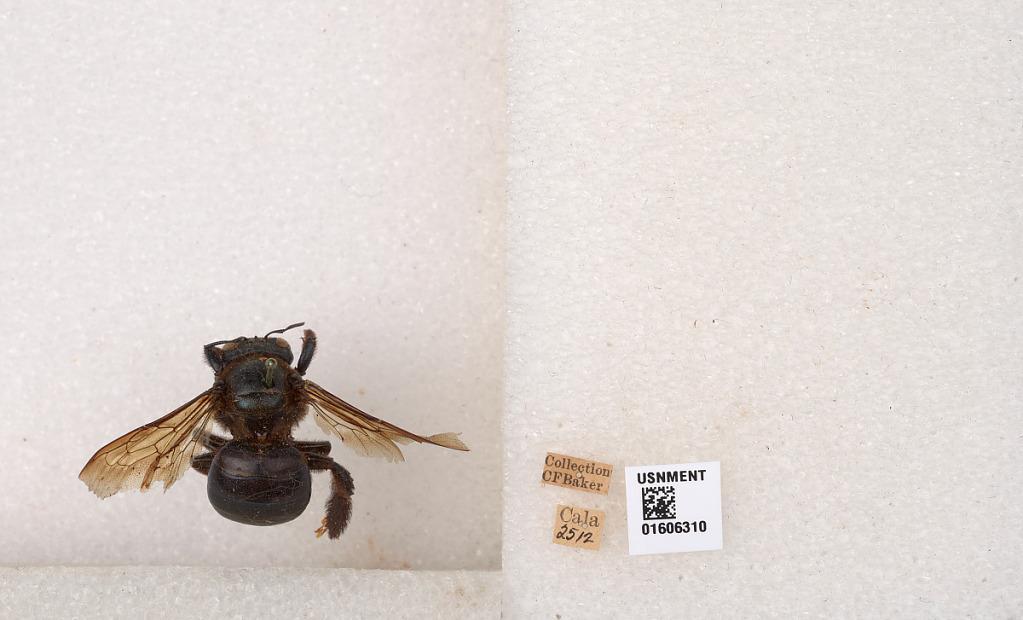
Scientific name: Xylocopa (Xylocopoides) californica californica Cresson
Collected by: C. Baker
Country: Bolivia
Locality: Cala